Harold Thomas (boxer)

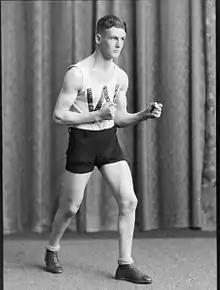
Thomas c. 1929

Harold Frederick Thomas (11 January 1909 – 29 March 1933) was a New Zealand boxer who competed in the 1932 Summer Olympics. He was eliminated in the first round of the welterweight class after losing his fight to Italy's Luciano Fabbroni. Thomas was born in Wellington. He died in Wellington aged 24, less than a year after his appearance at the Olympics. He jumped from a train a few hours after learning about the death of his fiancée.